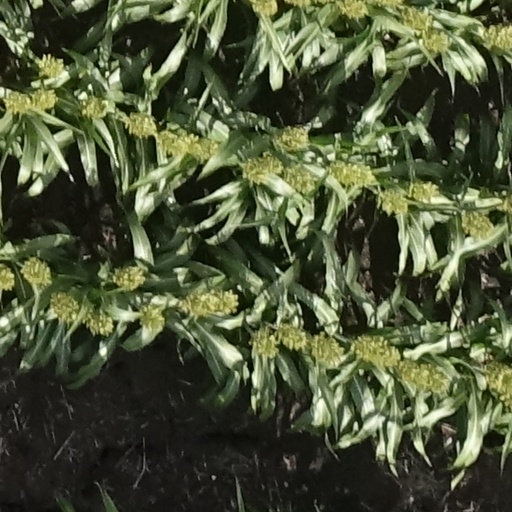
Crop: sorghum